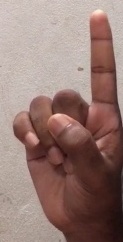
ASL sign: 1